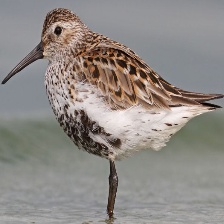
Species: DUNLIN
Scientific name: CALIDRIS ALPINA
ImageNet parent category: red-backed_sandpiper